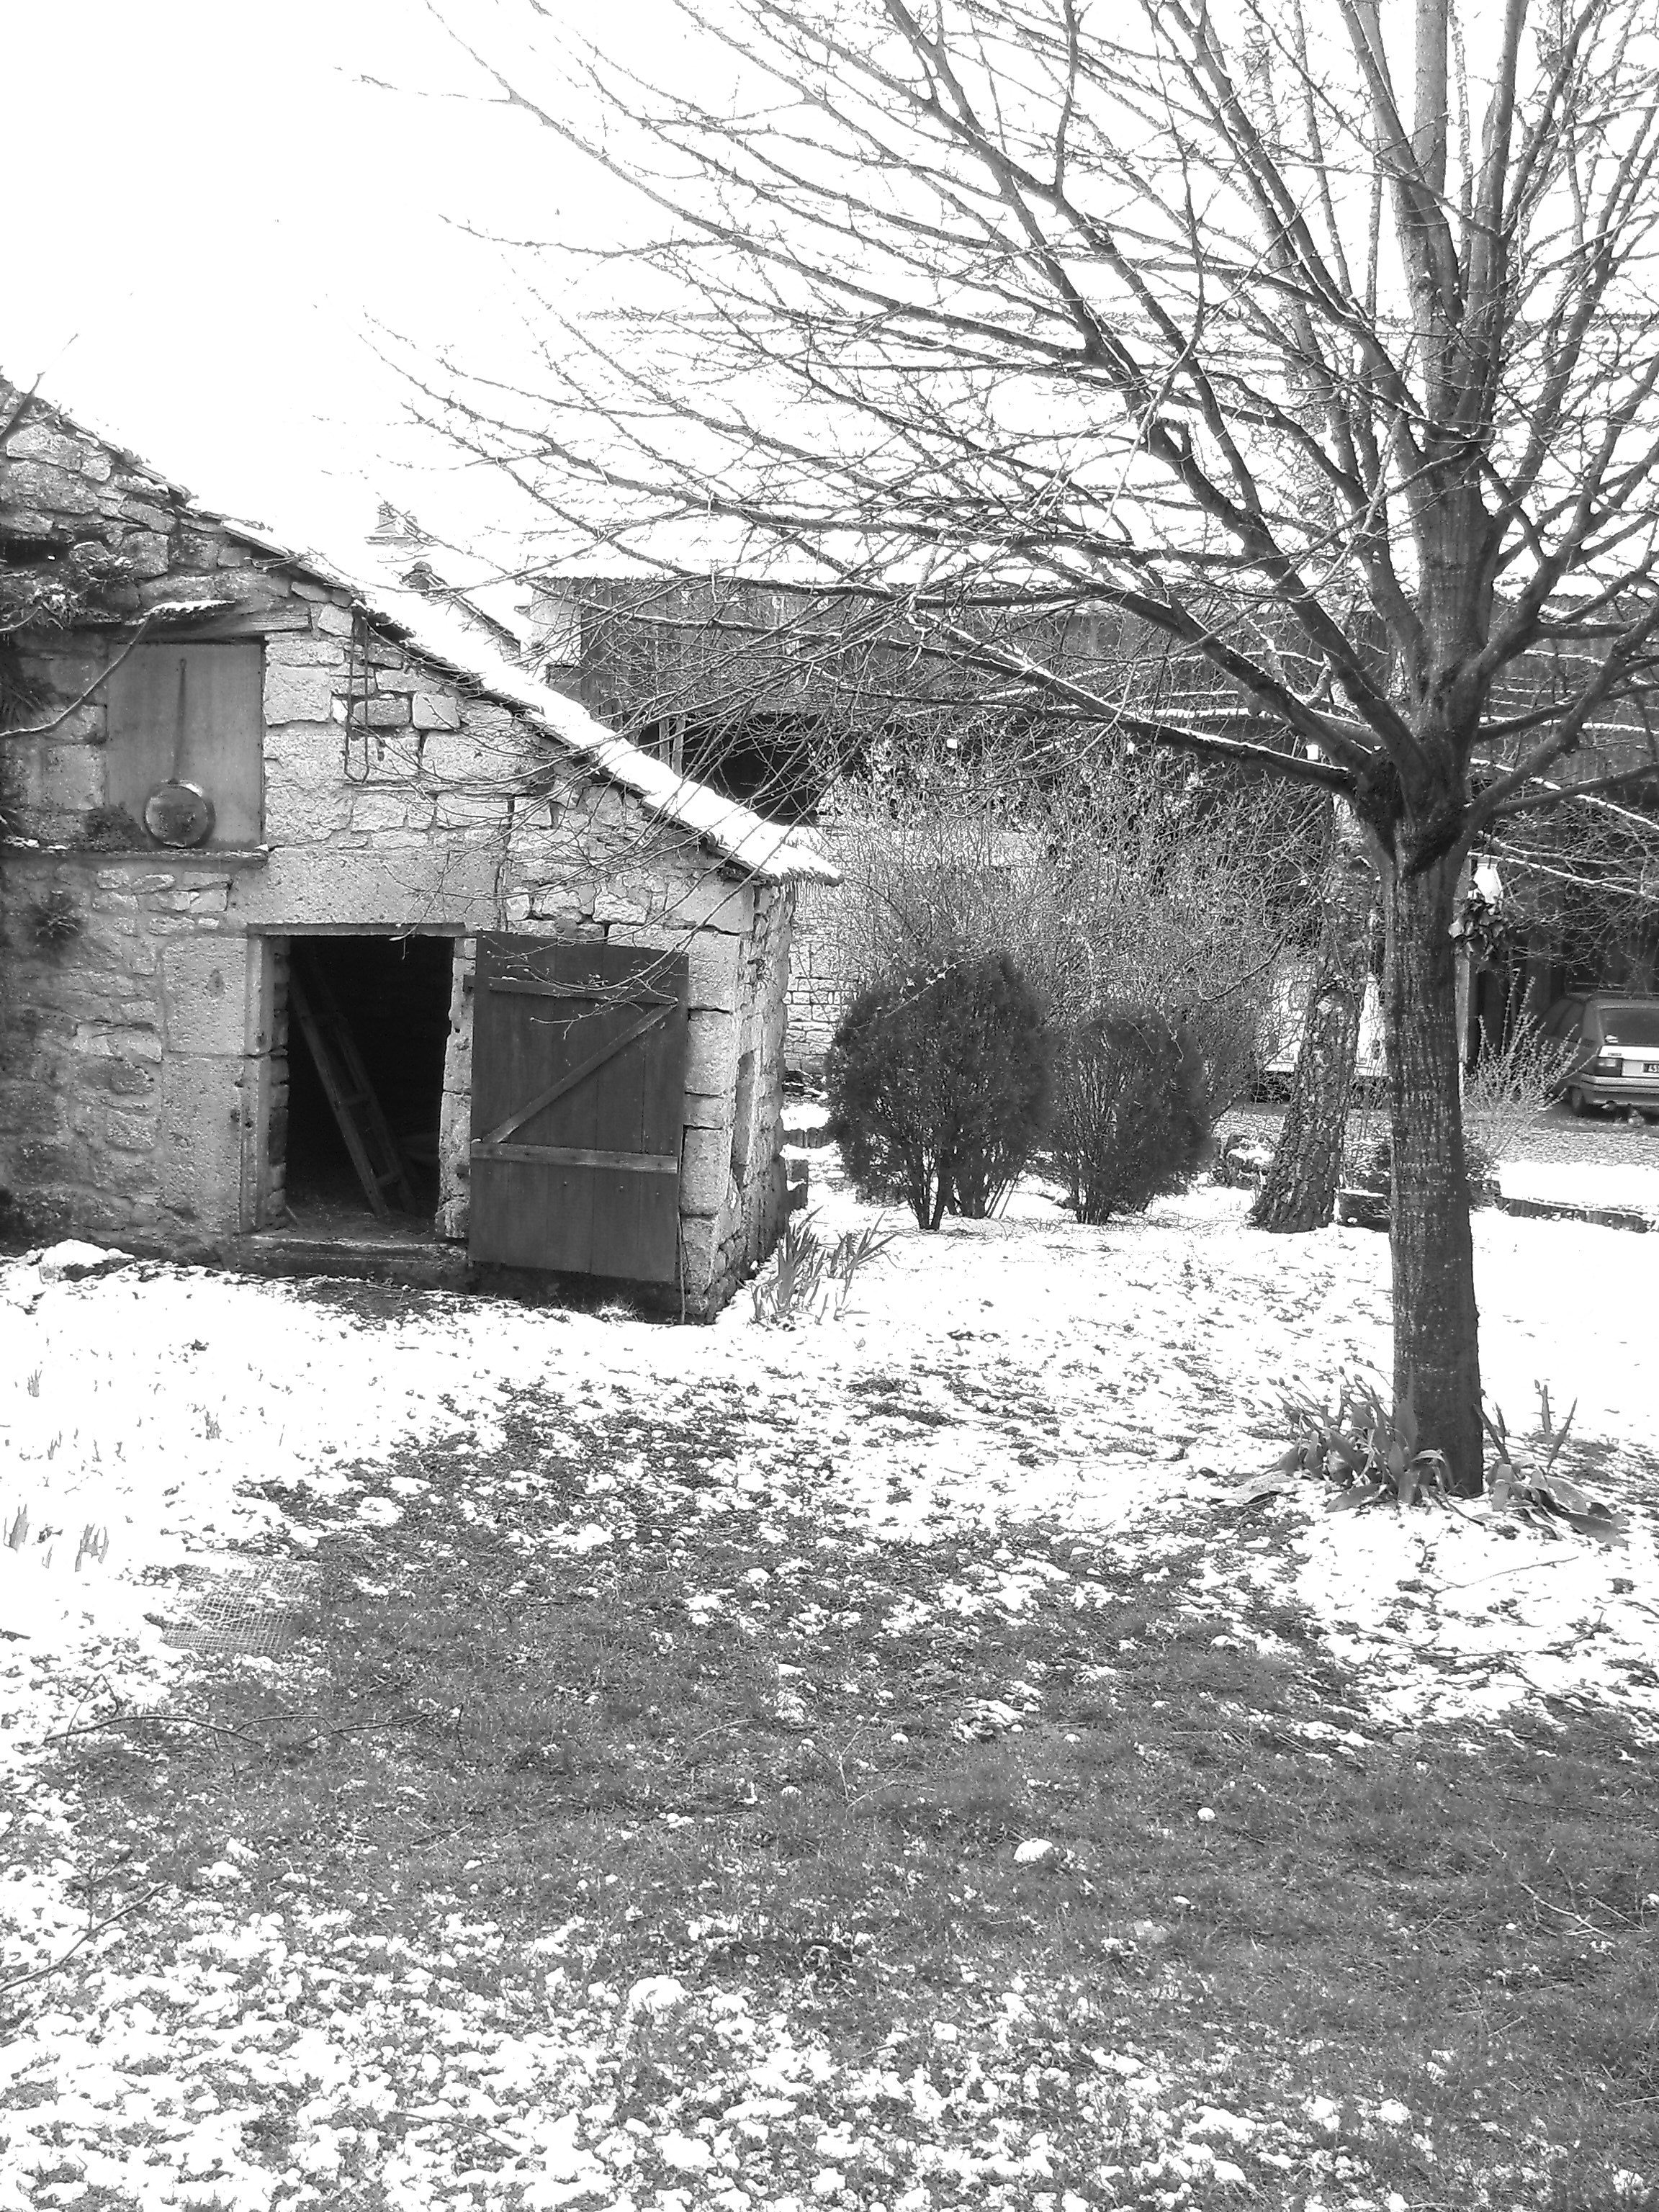
tree, snow, winter, black and white, house, home, shack, cottage, weather, garden, monochrome, december, rural area, monochrome photography, residential area